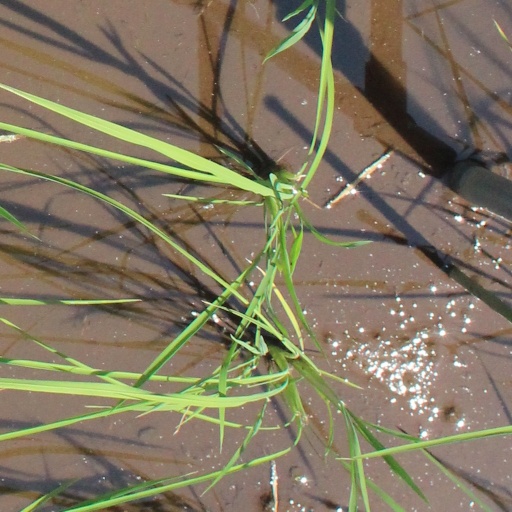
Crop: rice